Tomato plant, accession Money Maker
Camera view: bottom (45 deg); turntable rotation: 180 degrees
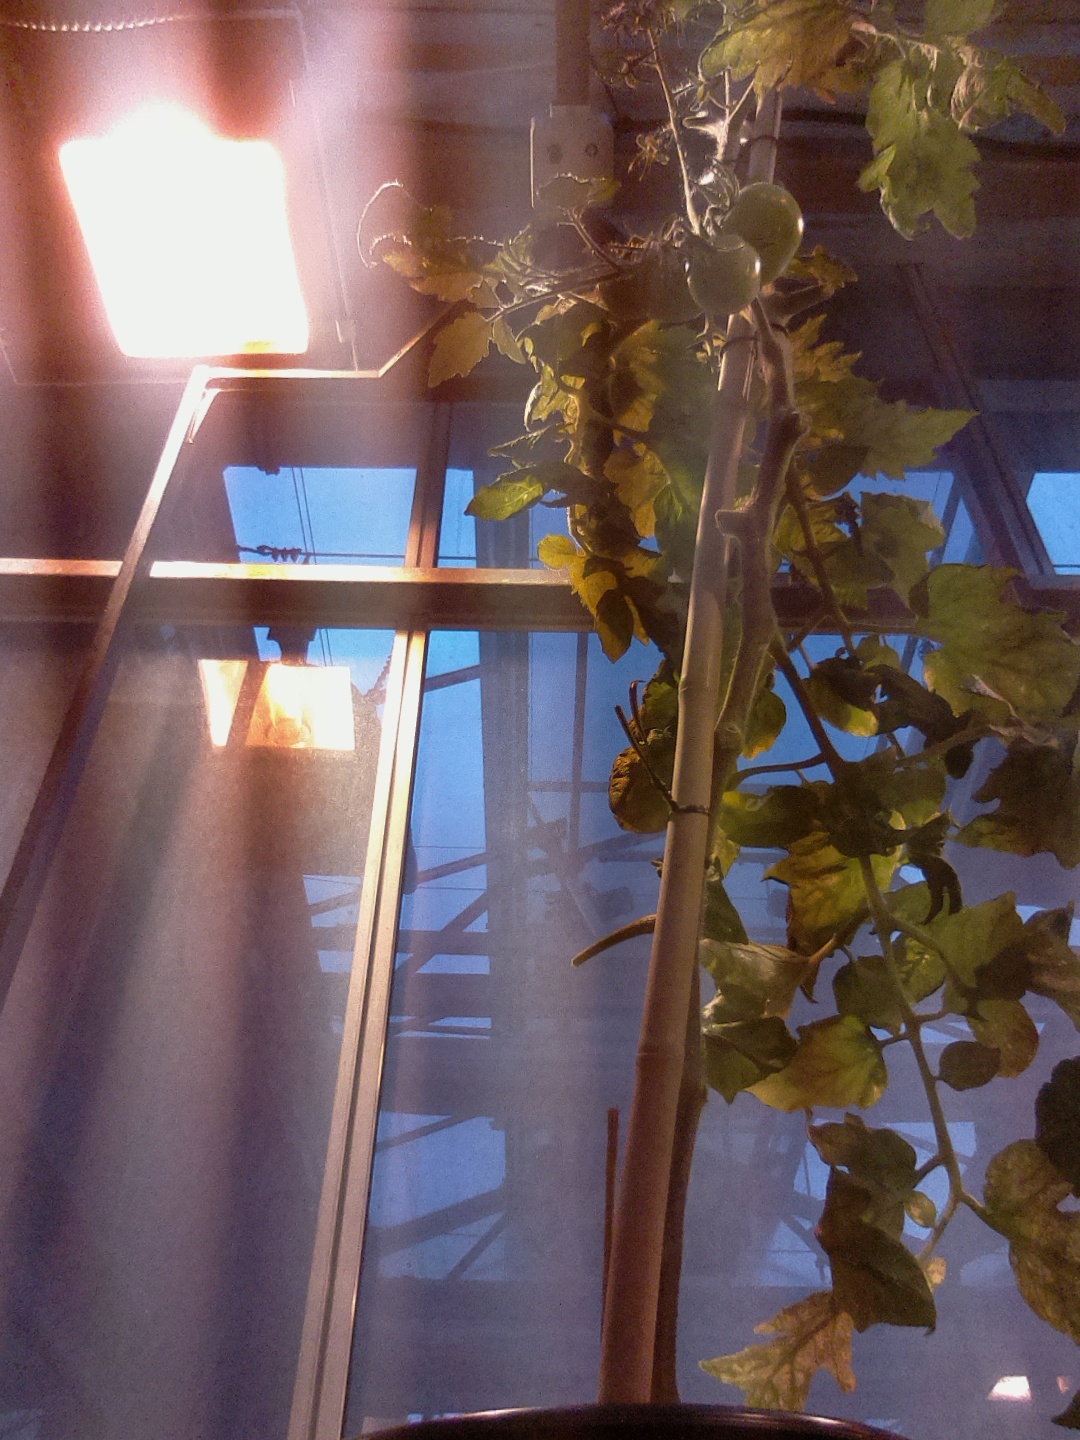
BBCH growth stage 76: 60%-70% of final fruit size